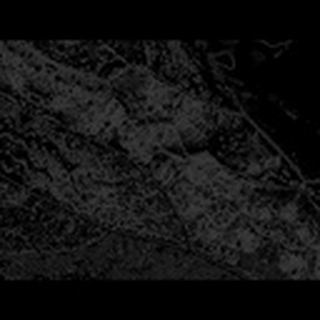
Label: cotton_aphids